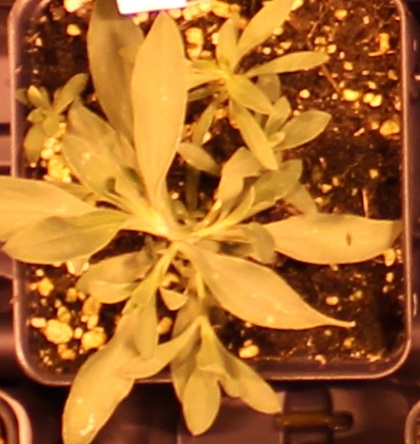
Label: Kochia